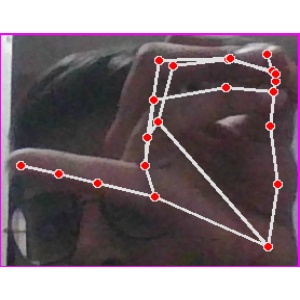
अक्षर: च